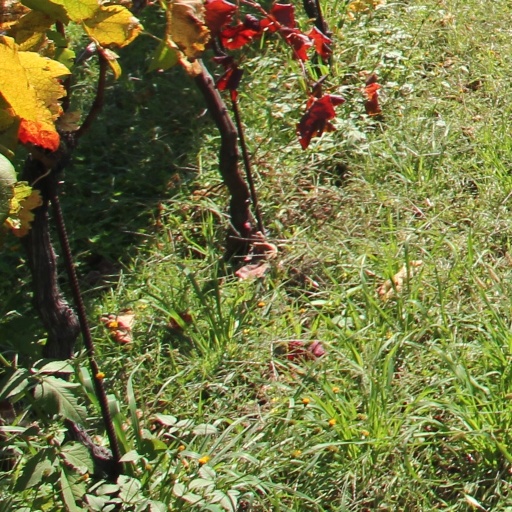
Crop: grape